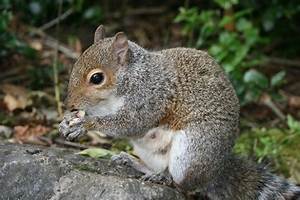
Label: scoiattolo